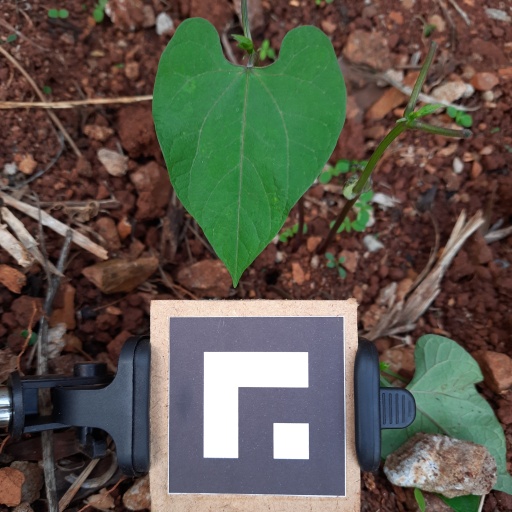
Observations: wavy surface, no eating holes, under shade